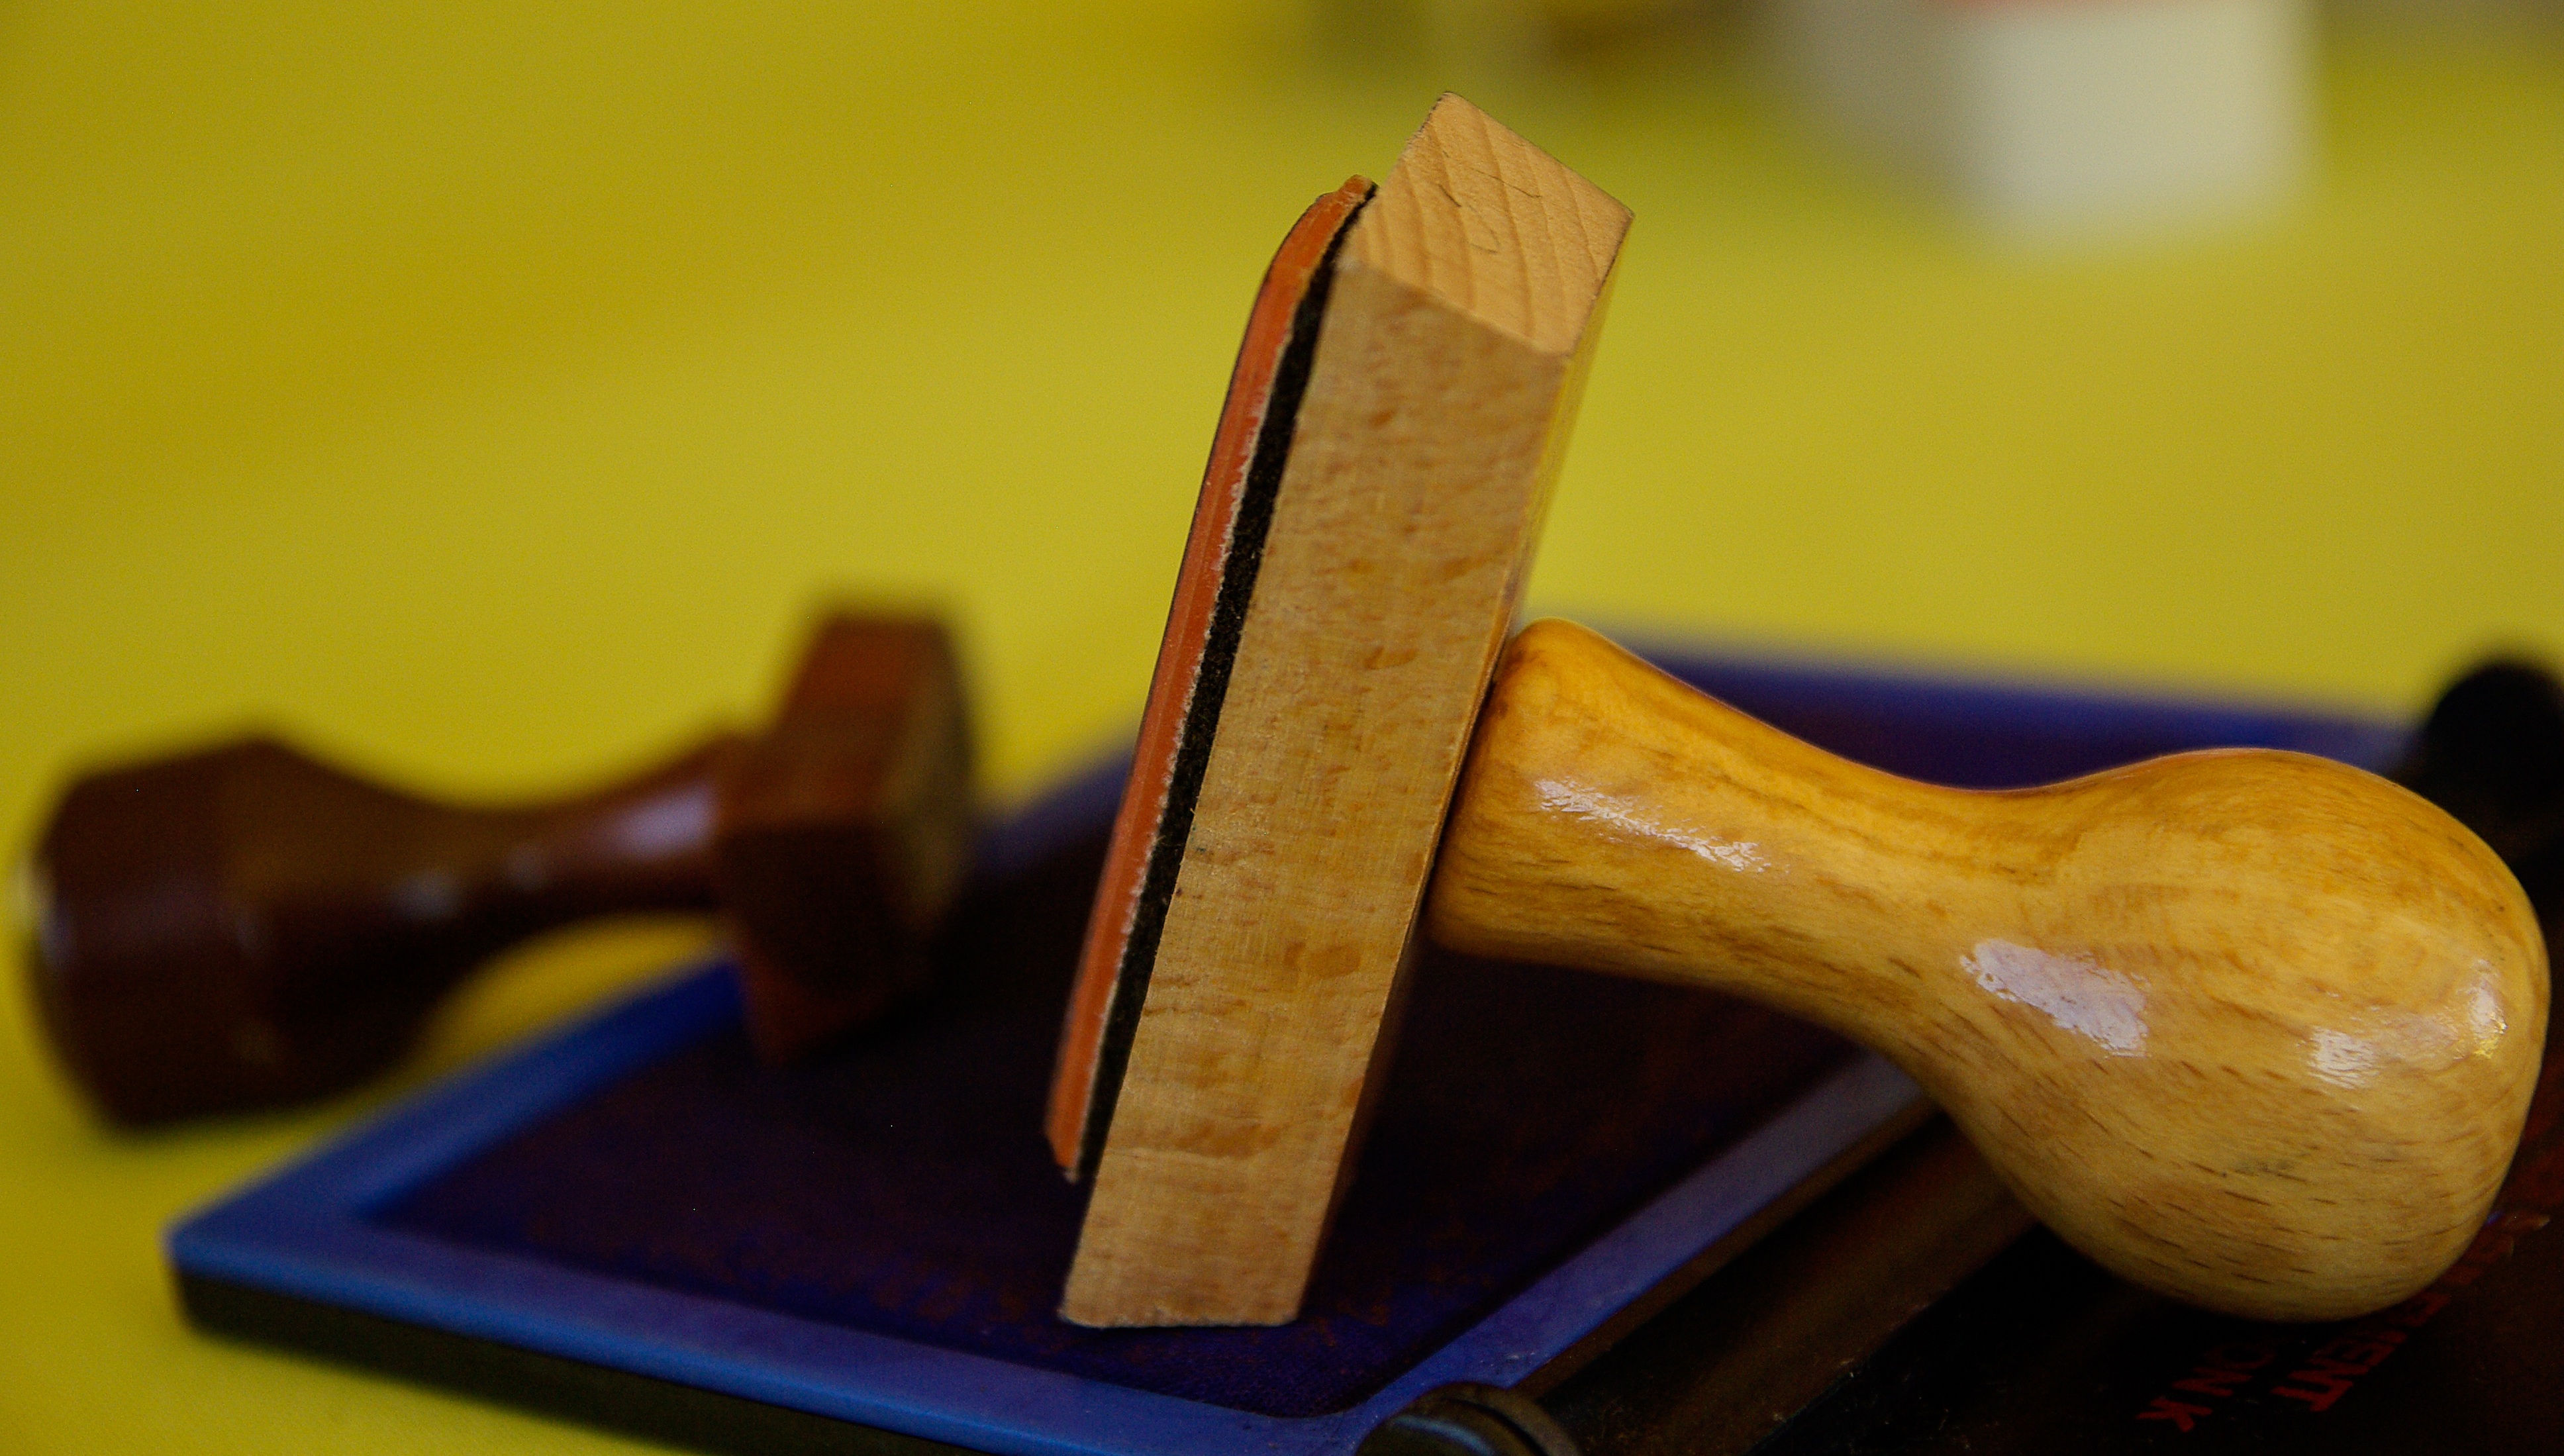
wood, guitar, toy, musical instrument, ink, art, carving, macro photography, buffer, string instrument, authorization, plucked string instruments